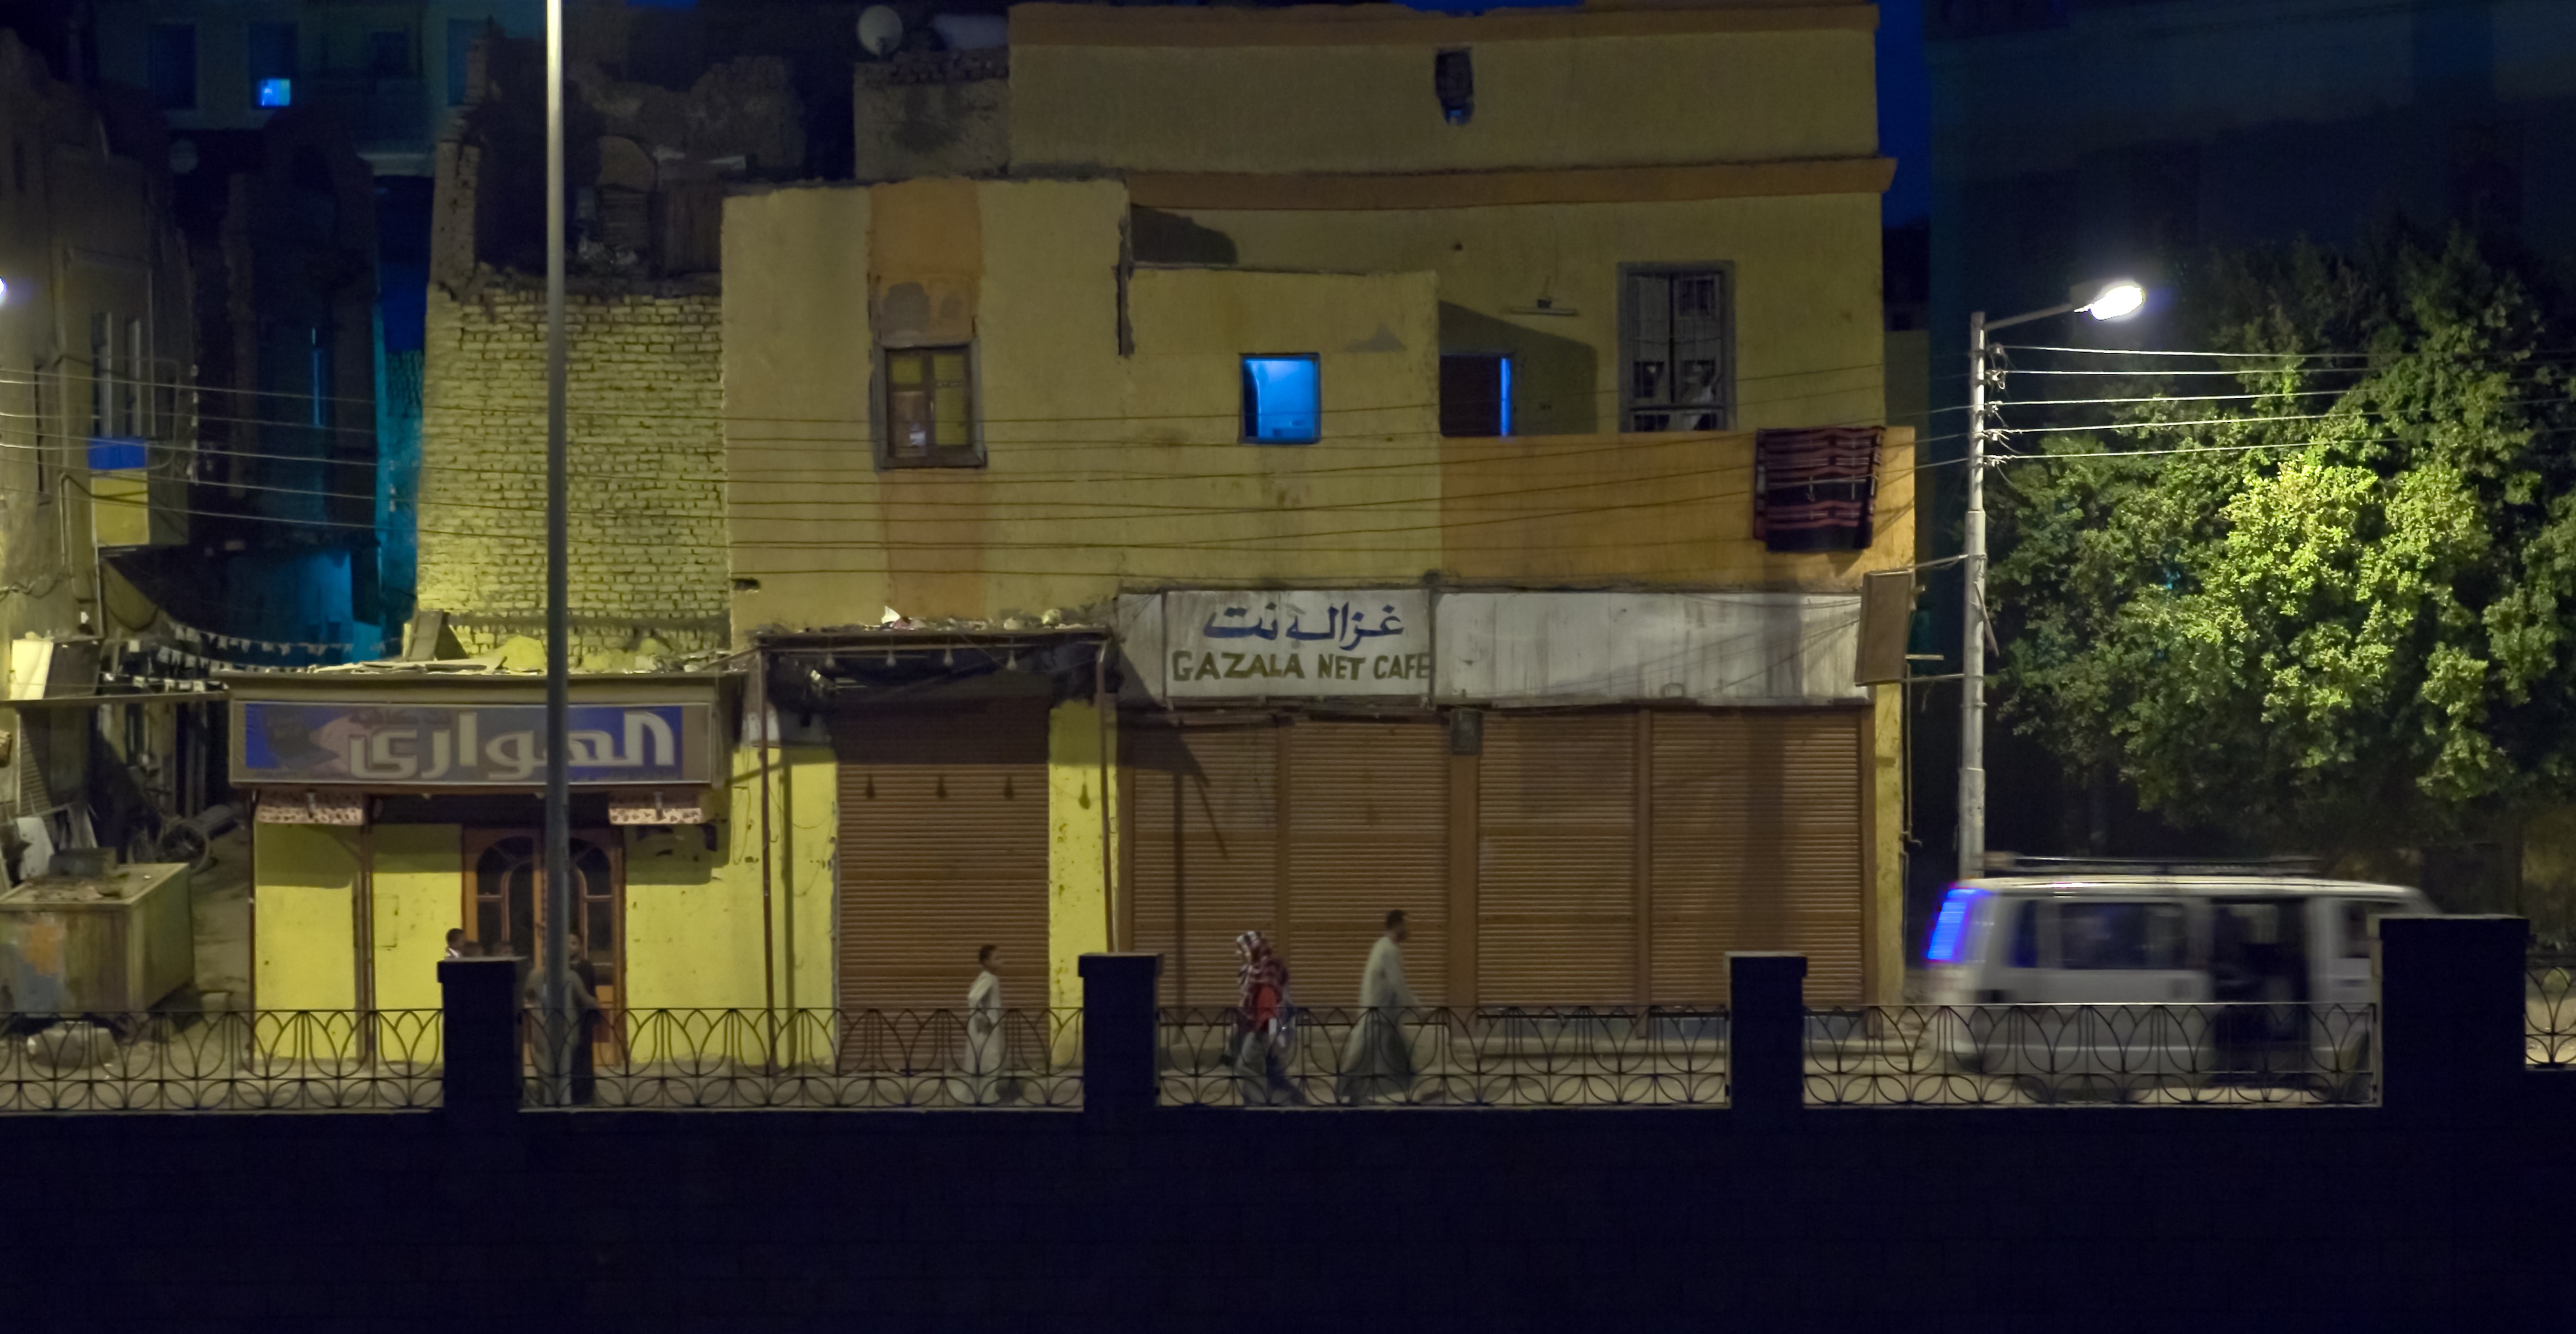
light, people, street, night, house, town, downtown, evening, reflection, color, facade, lighting, egypt, screenshot, urban area, river nile